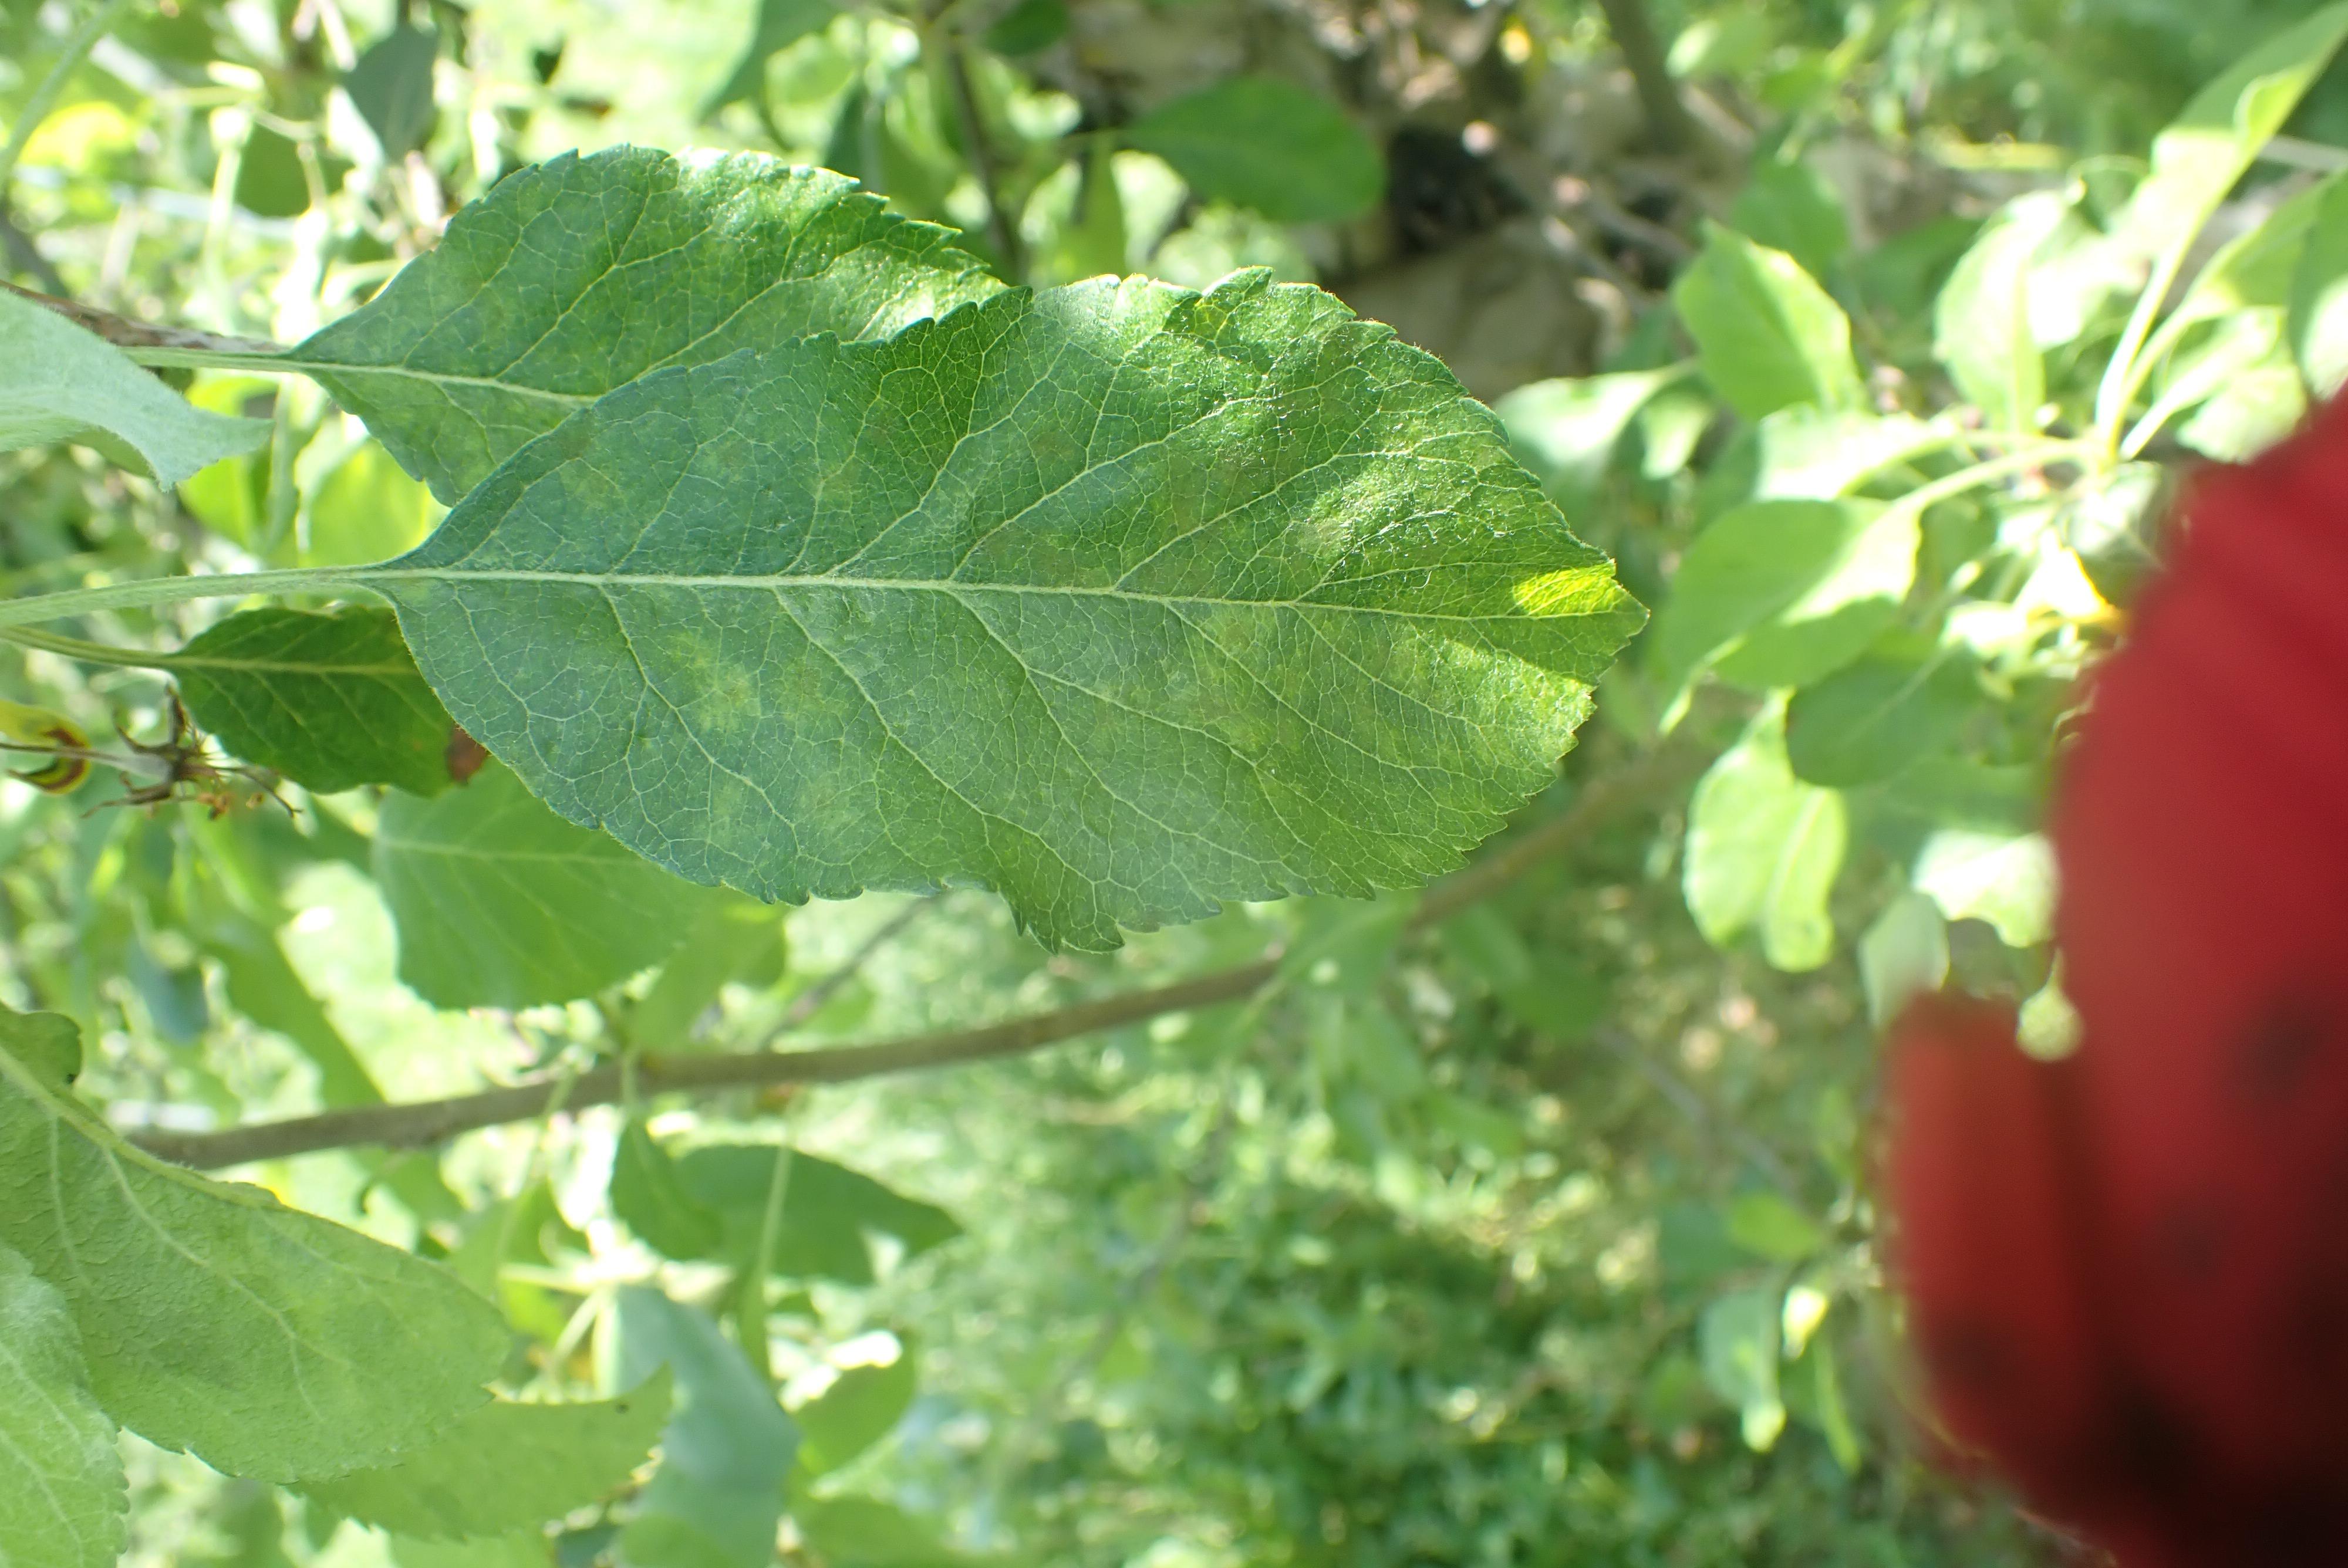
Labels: scab